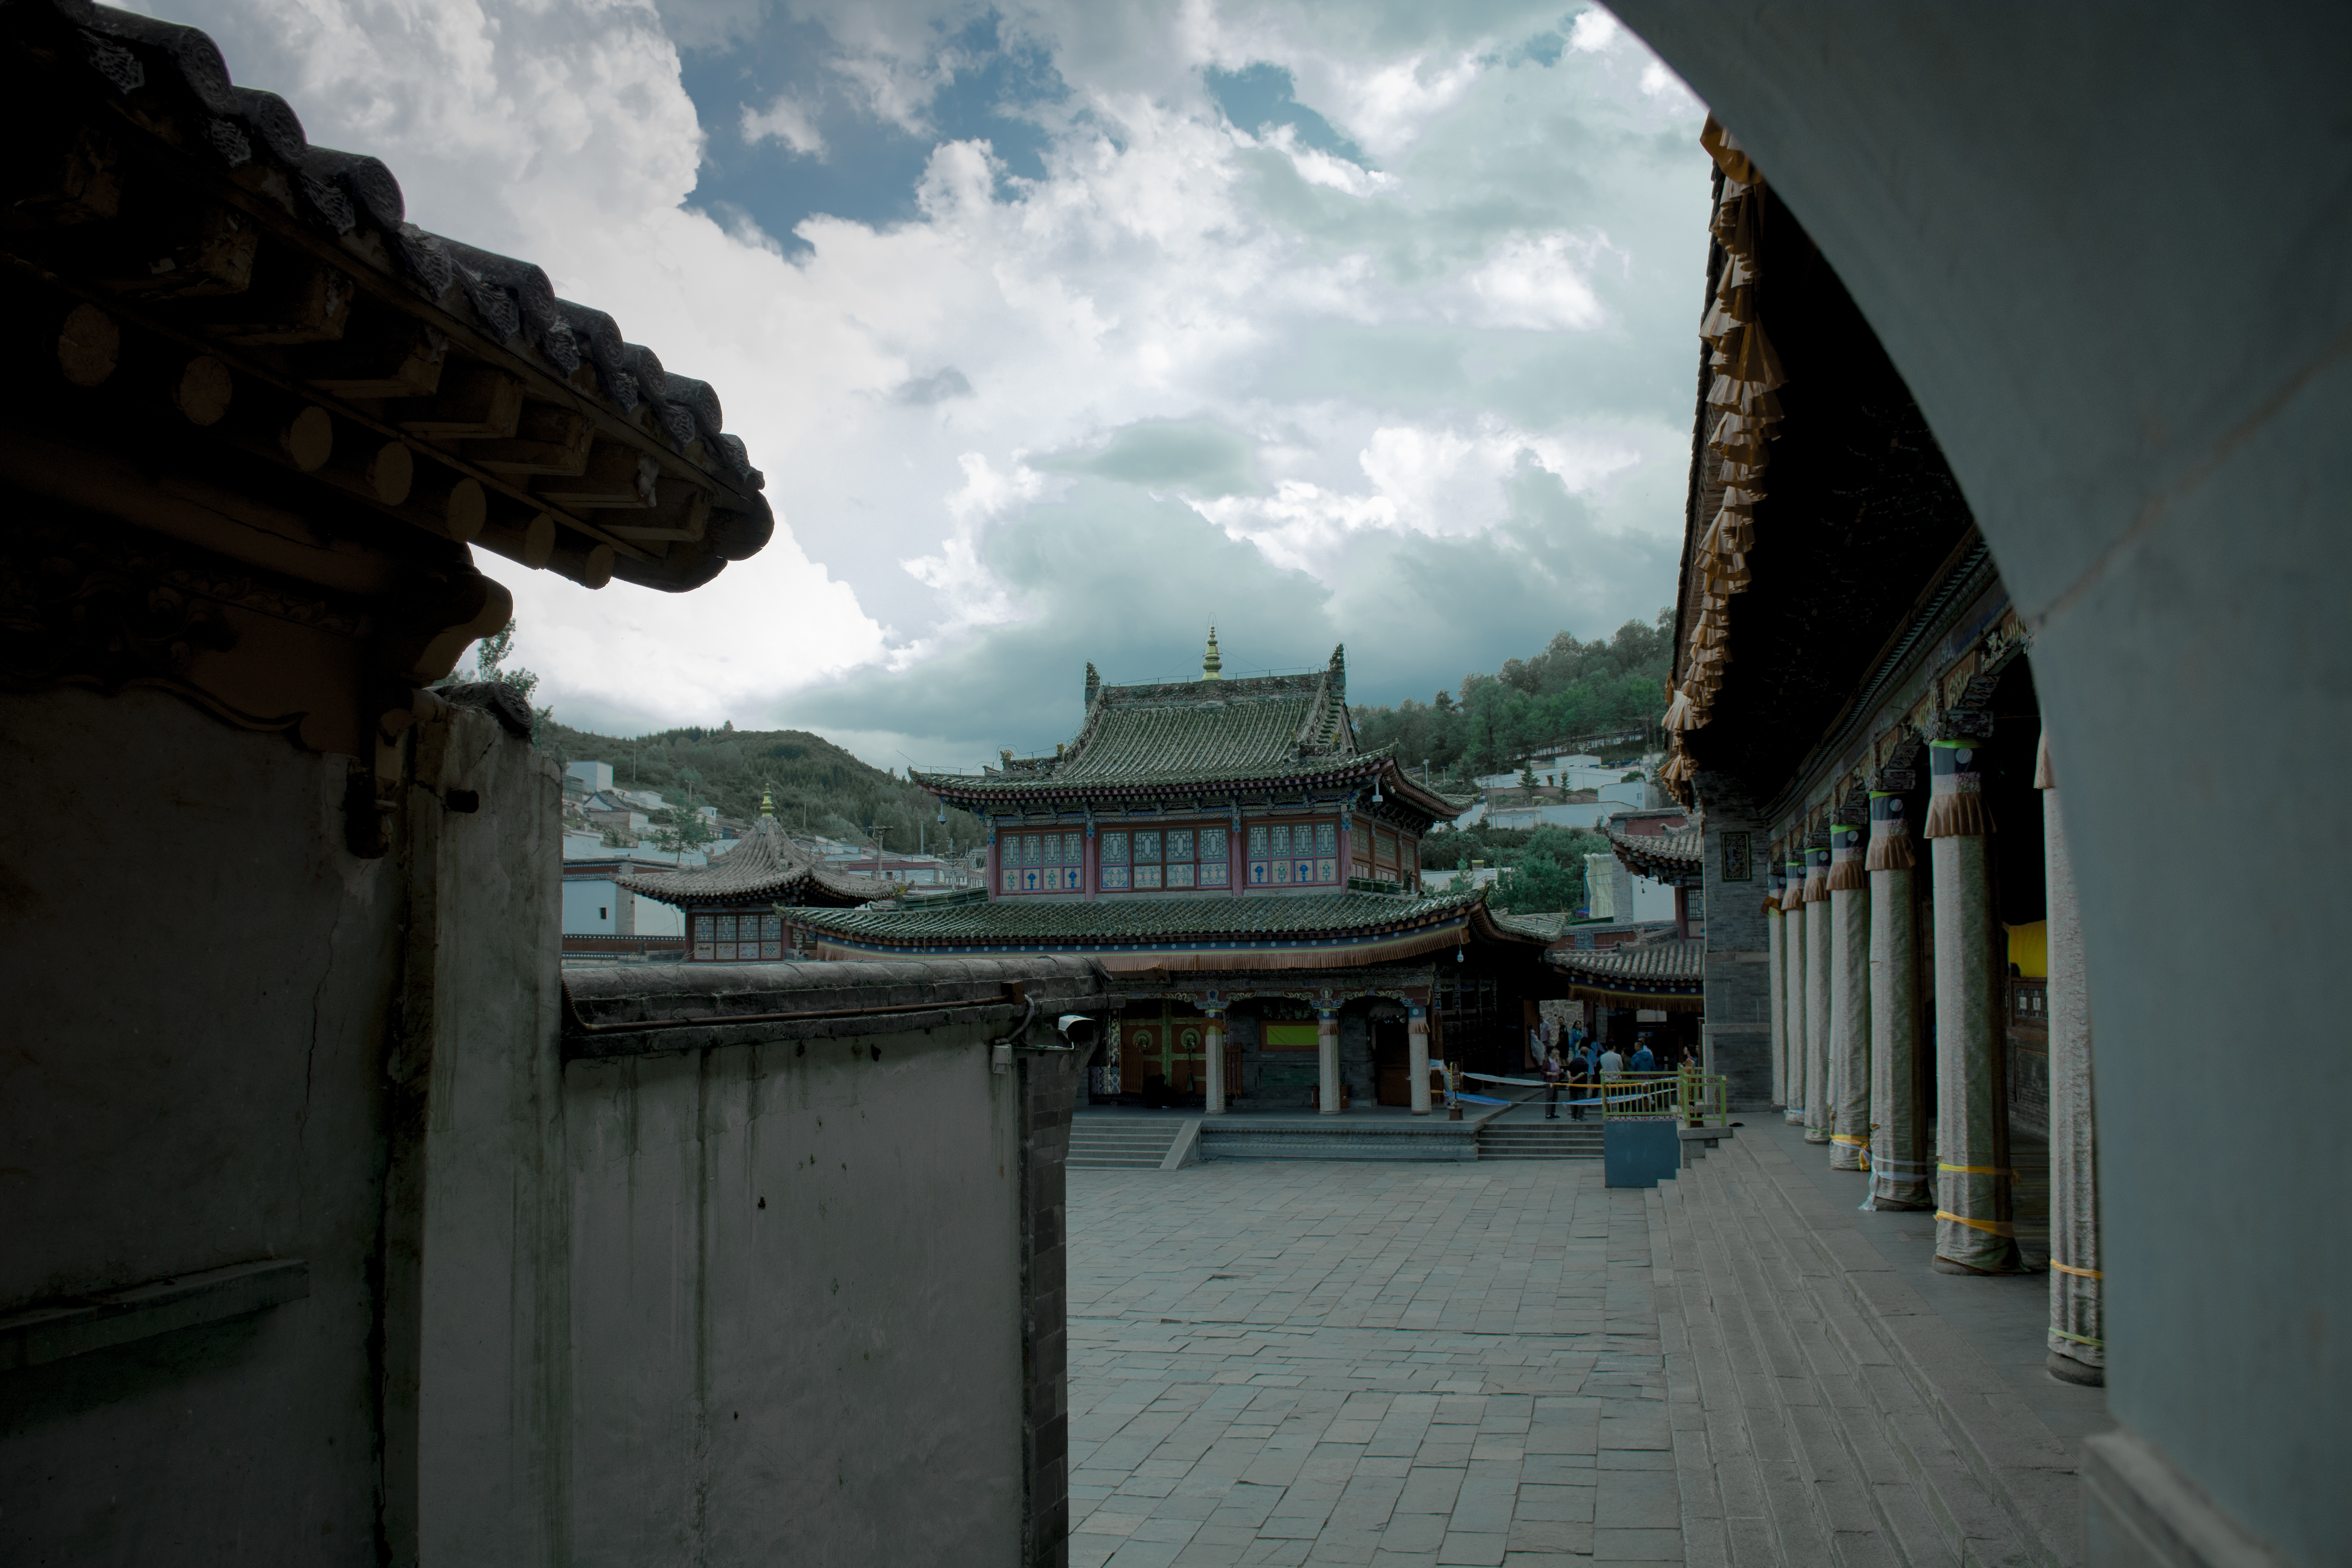
temple, sky, tibetan, cloud, blue sky, cloudy day, architecture, town, building, chinese architecture, historic site, photography, street, tourism, travel, world, city